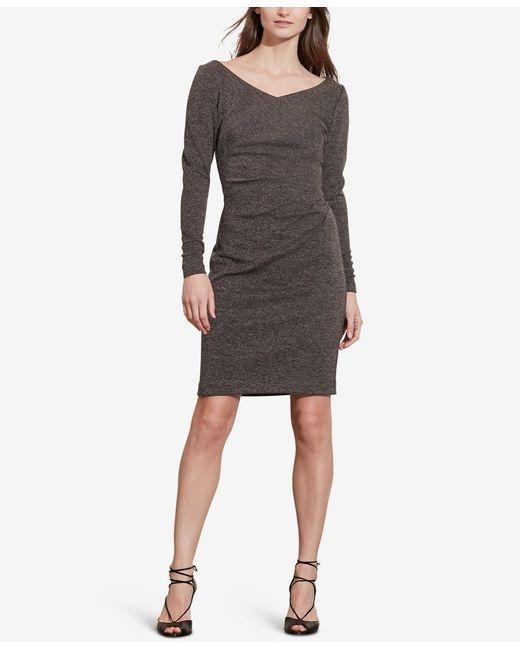
Langärmliges Mini-Baumwollkleid mit V-Ausschnitt in Taupe-Farbe